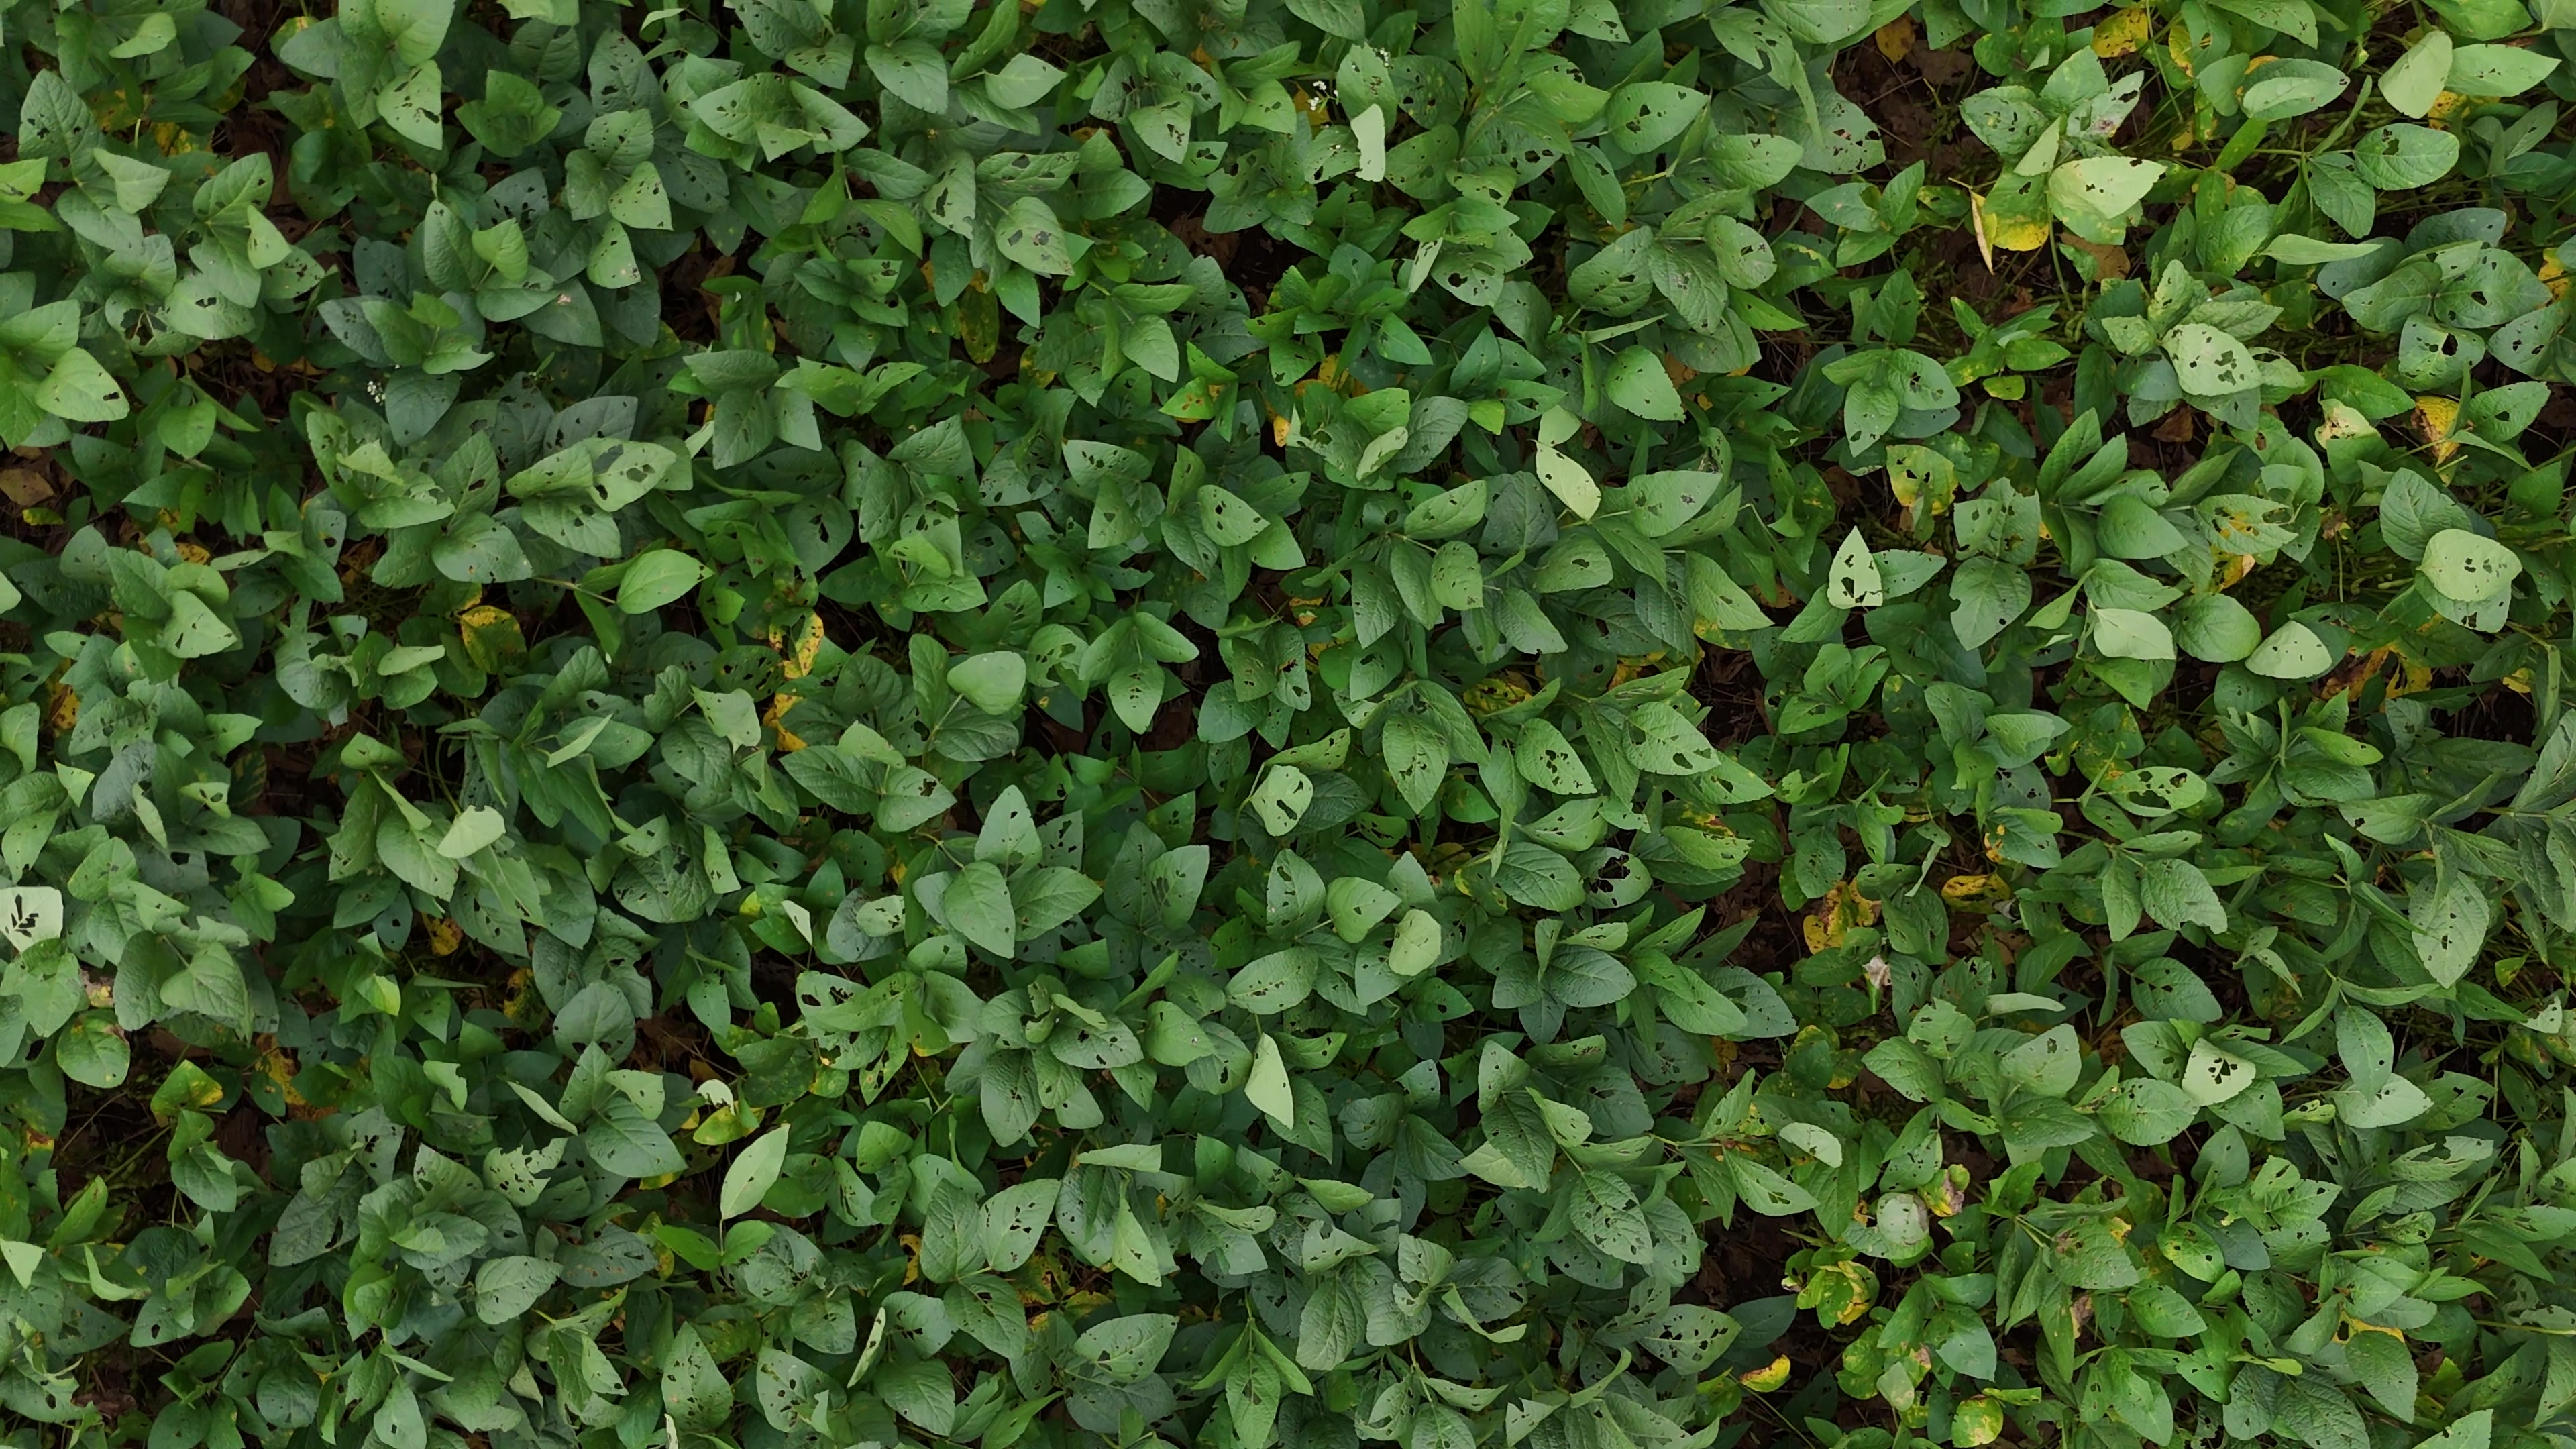
Label: Rust